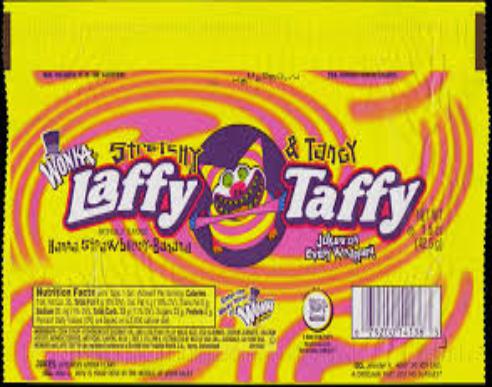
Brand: Laffy Taffy
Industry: Food